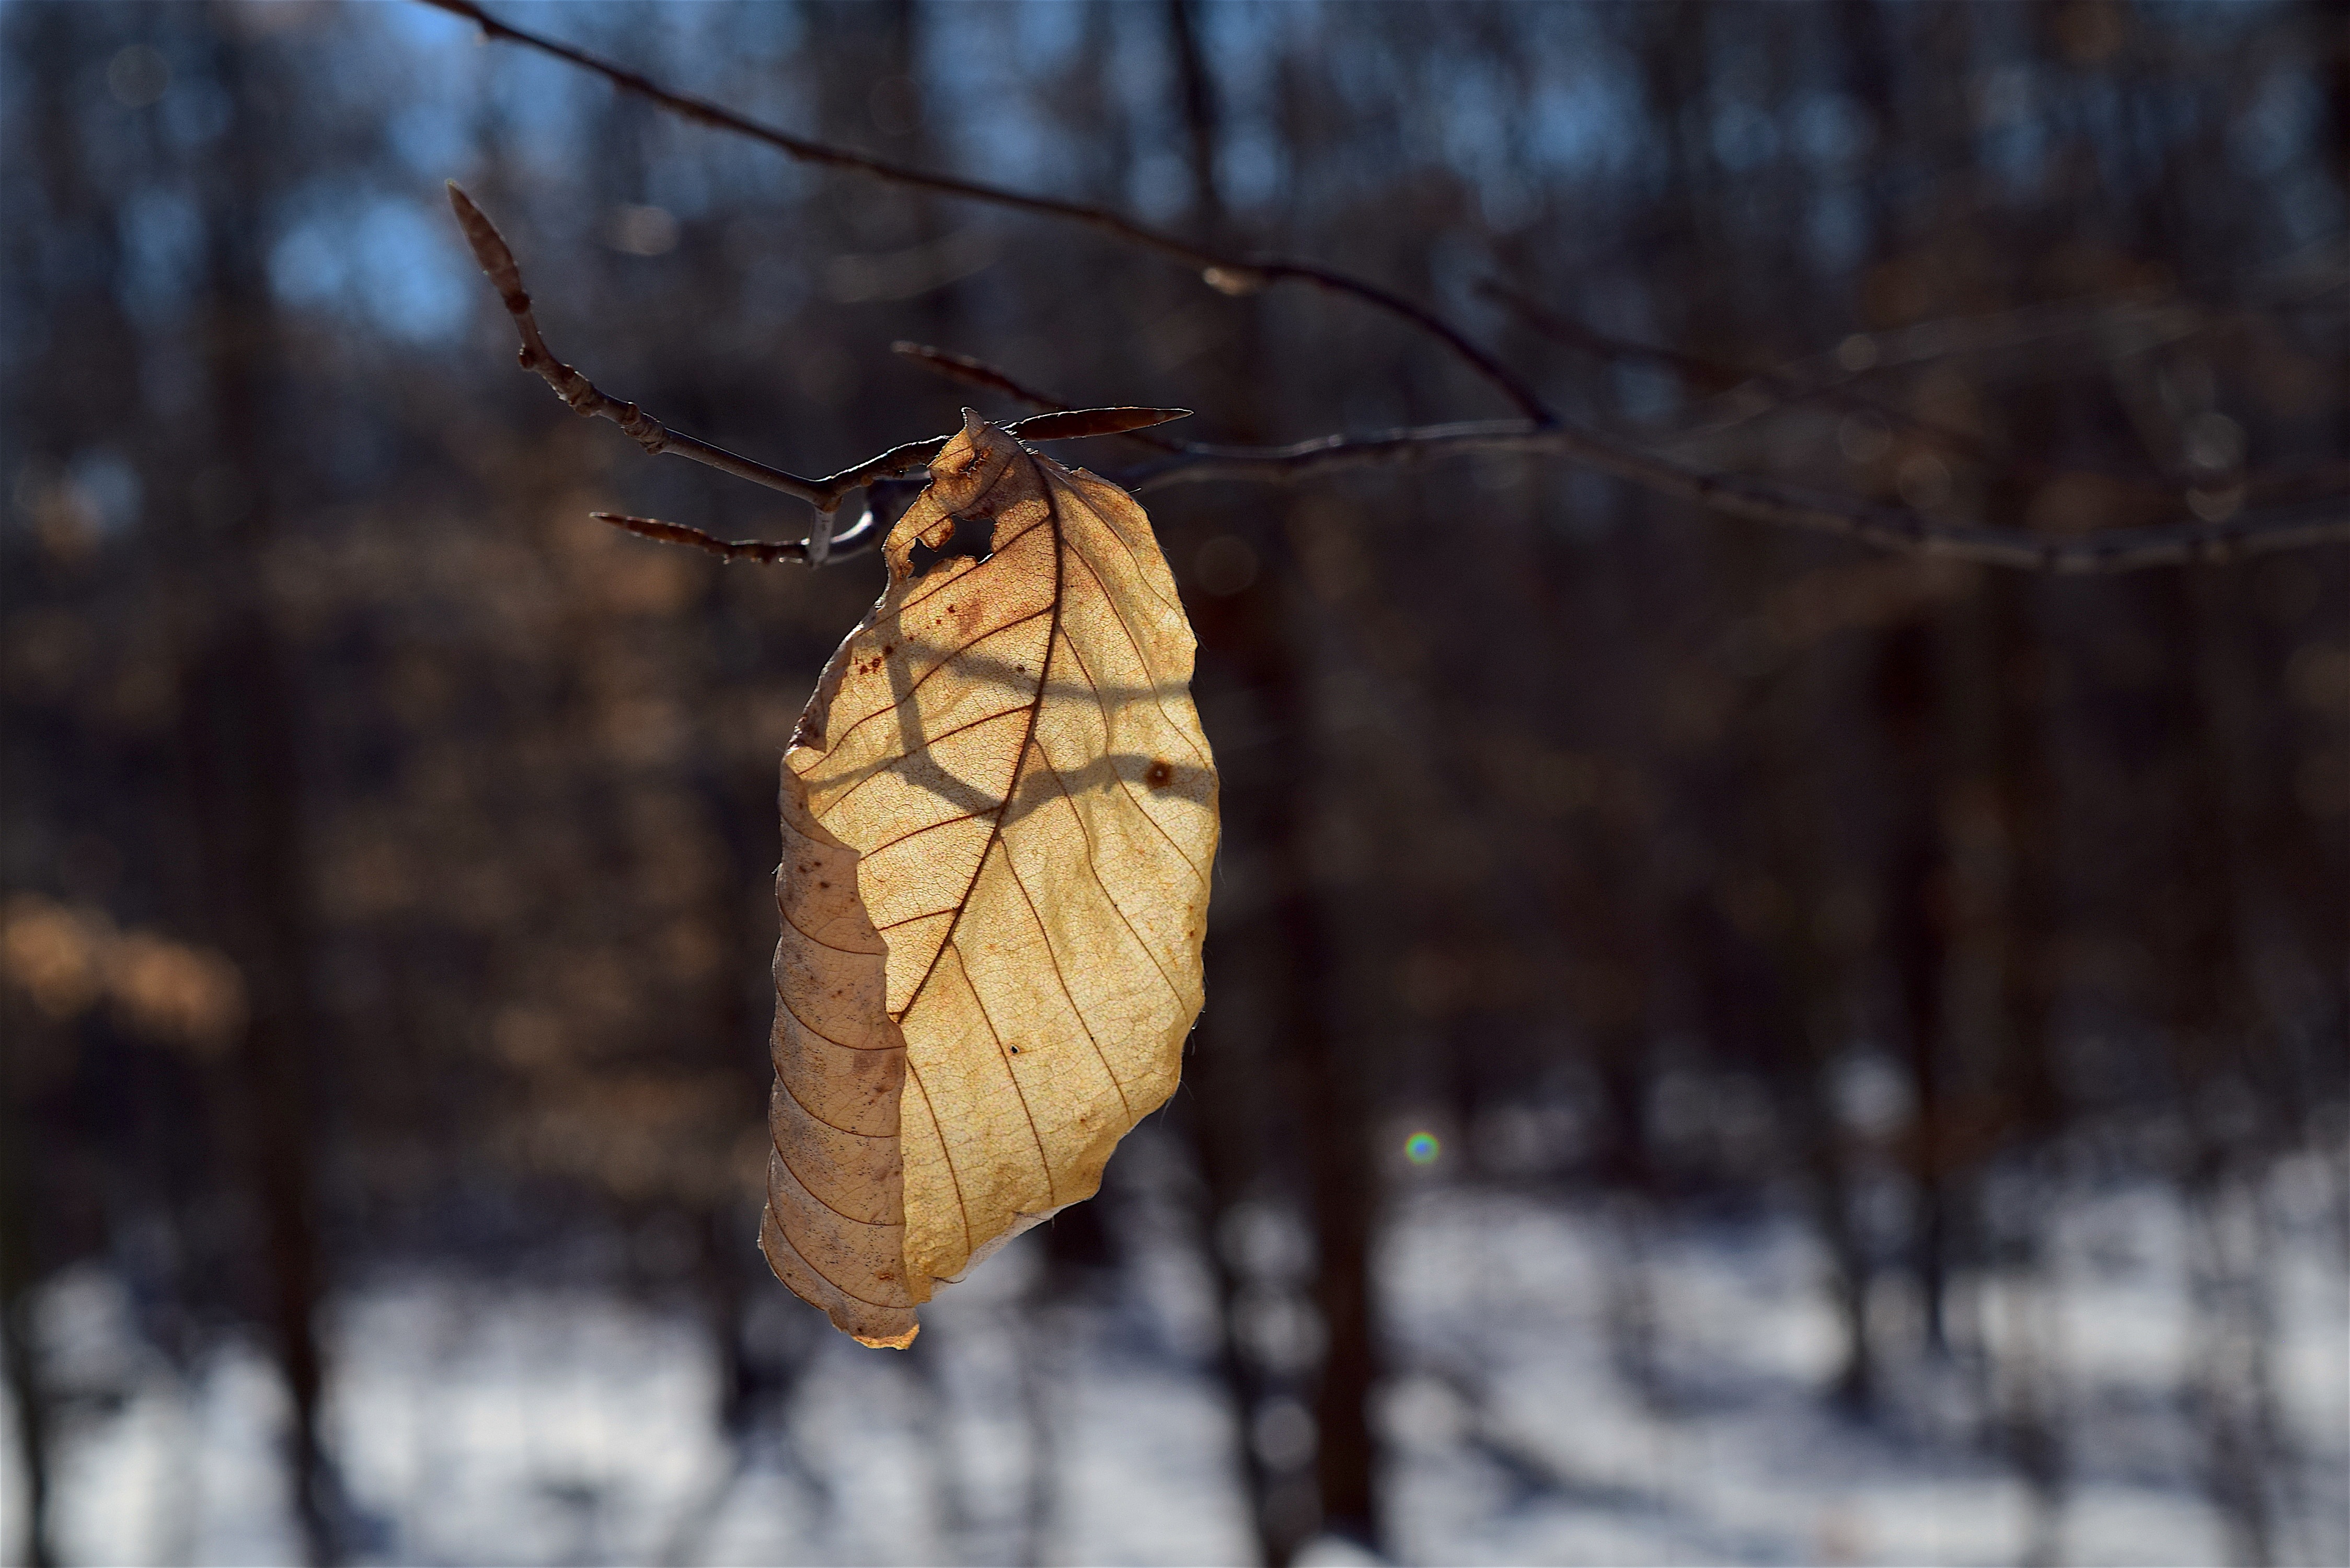
landscape, tree, nature, forest, outdoor, branch, snow, cold, winter, light, plant, wood, white, sunlight, leaf, frost, wildlife, insect, natural, autumn, park, shadow, calm, season, fauna, invertebrate, close up, woods, sunny, scene, macro photography